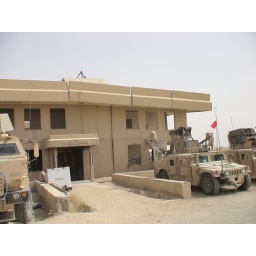
Old Saddam chemical plant near Lake Thar Thar.  We were using it as a base for nearby operations.